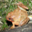
Label: frog